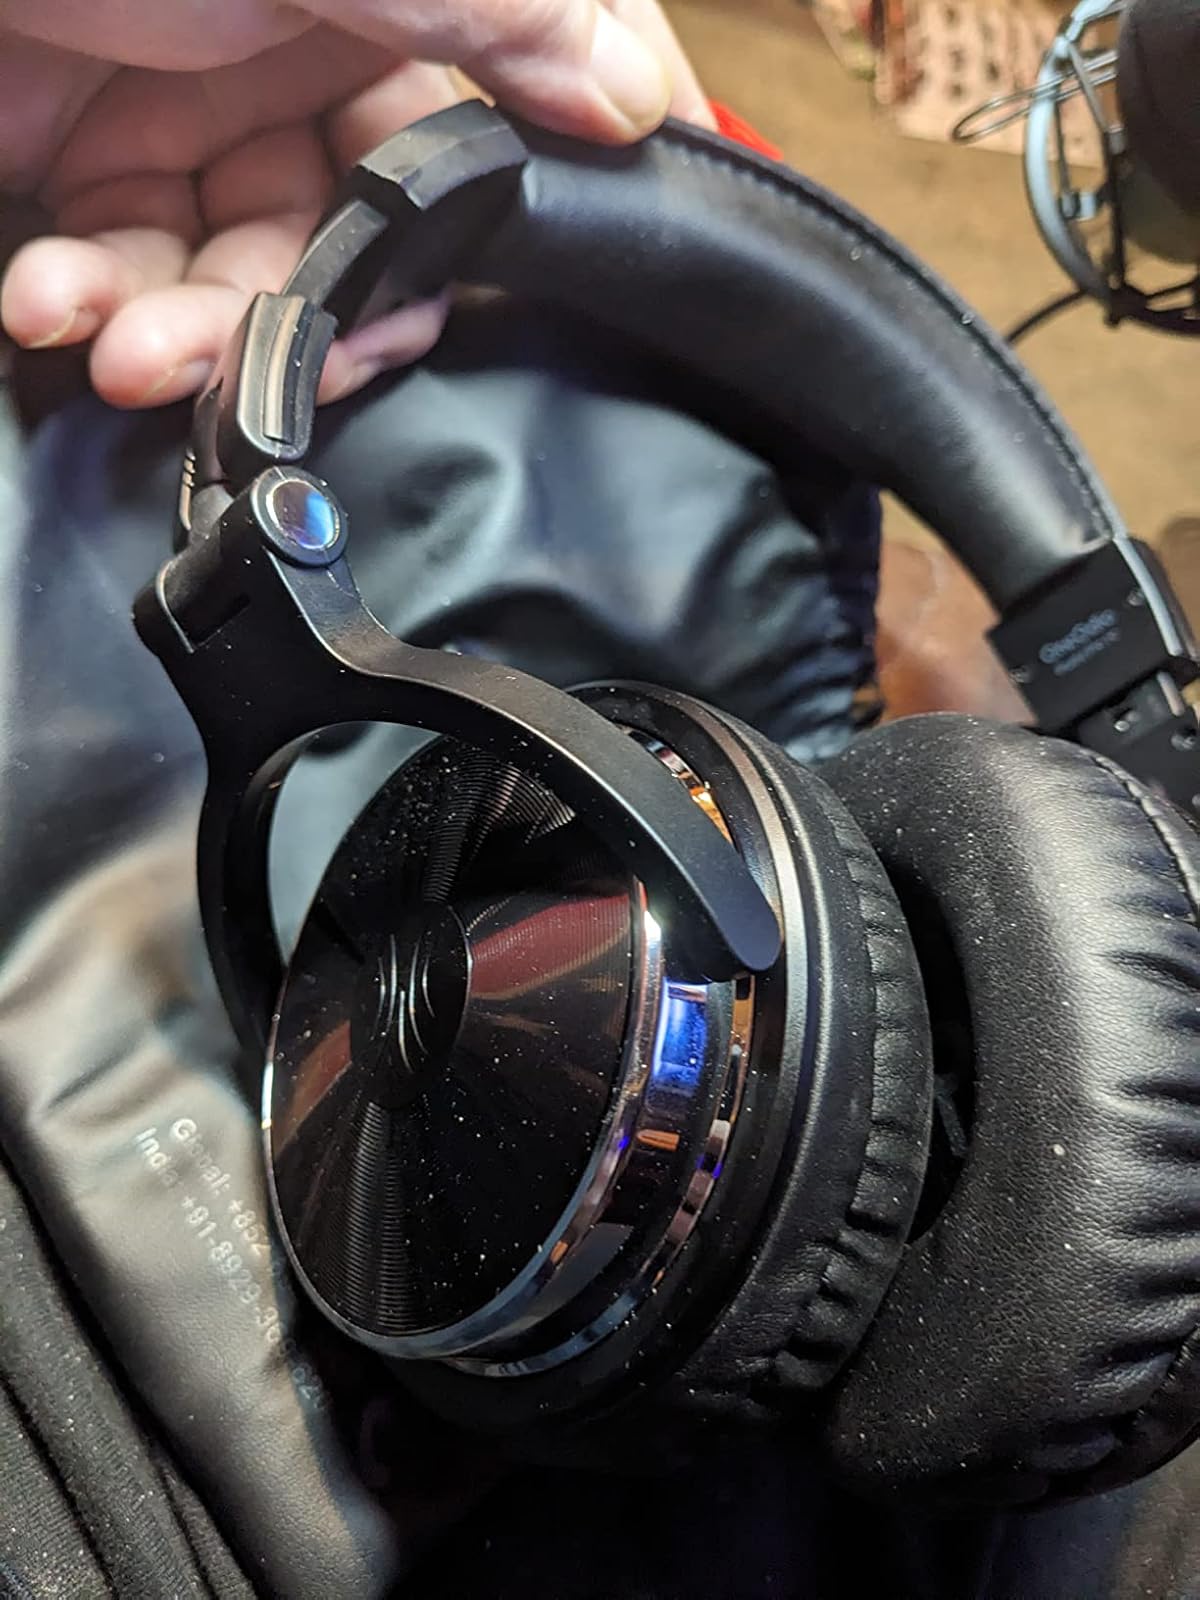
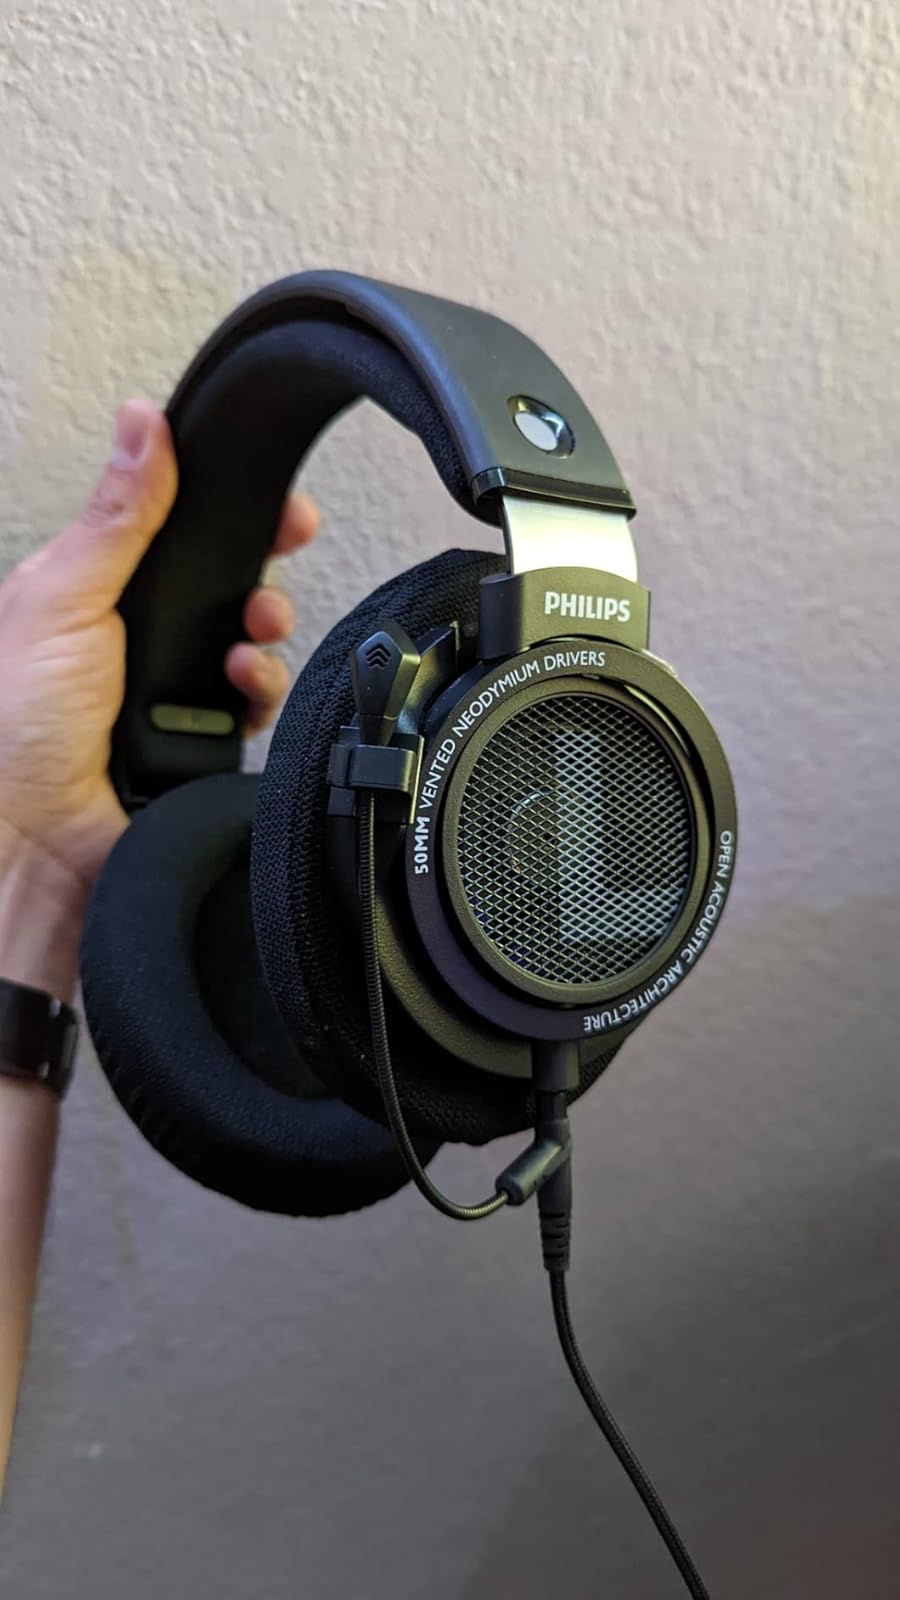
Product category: headphones
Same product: no